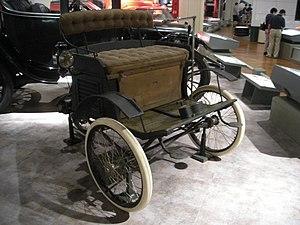
Andrew Lawrence Riker, né en 1868 et décédé en 1930 à 62 ans, était un constructeur automobile pionnier de l'industrie automobile américaine, et pilote à l'occasion en compétitions.